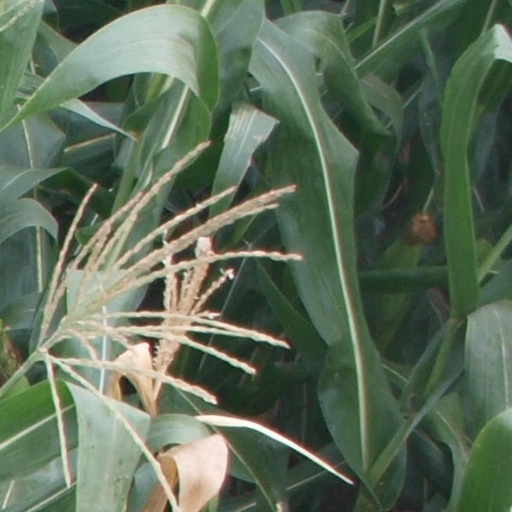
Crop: maize; corn